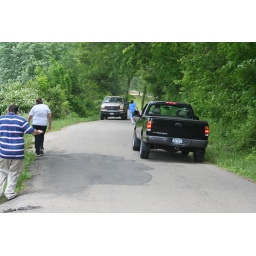
Dodging cars on main roads is considered fun by young Ohio natives! South Point, OH.